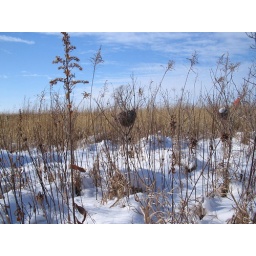
bird nest in grass